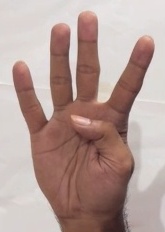
ASL sign: 4